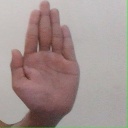
अक्षर: ध